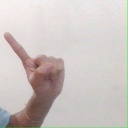
अक्षर: ए